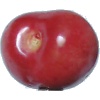
Label: Cherry 2